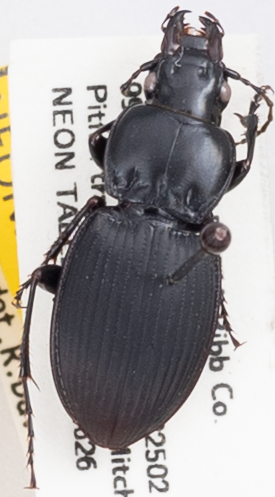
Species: Cyclotrachelus convivus
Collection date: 2019-06-26
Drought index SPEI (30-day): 0.086
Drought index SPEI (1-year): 1.01
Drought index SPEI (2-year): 0.662